Hammam

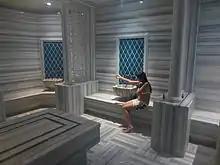
A modern hotel hammam catering to tourists in Istanbul

The ruins of the oldest known Islamic hammam in Morocco, dating back to the late 8th century, can be found in Volubilis. Many historic hammams have been preserved in cities such as Marrakesh and especially Fes, partly because they continue to be used by locals. Among the best known examples is the 14th-century Saffarin Hammam in Fes, which has been restored and rehabilitated. Moroccan hammams were typically smaller than Roman or Byzantine baths. They are often close to mosques to facilitate the performance of ablutions. Because of their private nature, their entrances are often discreet and their façades are typically windowless. Vestiges of the Roman bathing style can be seen in the three-room layout, which was widespread during the Roman/Byzantine period.